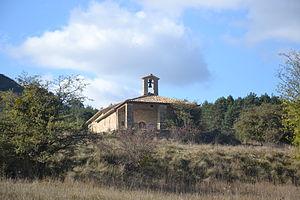
chapelle St Damien &amp
Vers-sur-Méouge est une commune française située dans le département de la Drôme, en région Auvergne-Rhône-Alpes.